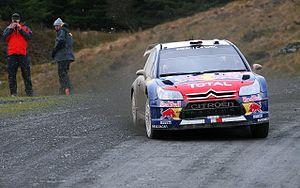
Pour la dernière apparition de moteurs 2 L Turbo en catégorie reine, Sébastien Loeb remporte en 2010 un septième titre mondial consécutif dans le championnat WRC, le dernier au volant de la Citroën C4. Arborant à son actif douze podiums sur les treize manches de la saison, il échappe aux coups du sort ayant caractérisés sa saison précédente et retrouve la régularité qui lui avait fait défaut, seul le handicap du balayage sur les épreuves terre perdurant. Avec la refonte du barème de points permettant de mettre davantage en valeur les victoires, il décroche sa nouvelle couronne à deux manches de la clôture sur un écart de points record par rapport à son dauphin Jari-Matti Latvala. Aux côtés de ses coéquipiers Dani Sordo et Sébastien Ogier, il participe également à la conquête du sixième titre Constructeurs de la marque aux chevrons. Il poursuit enfin ses piges annuelles en GT lorsque son agenda le lui permet et achève son année sportive en accédant pour la septième fois à la finale individuelle de la Course des Champions en autant de participations.